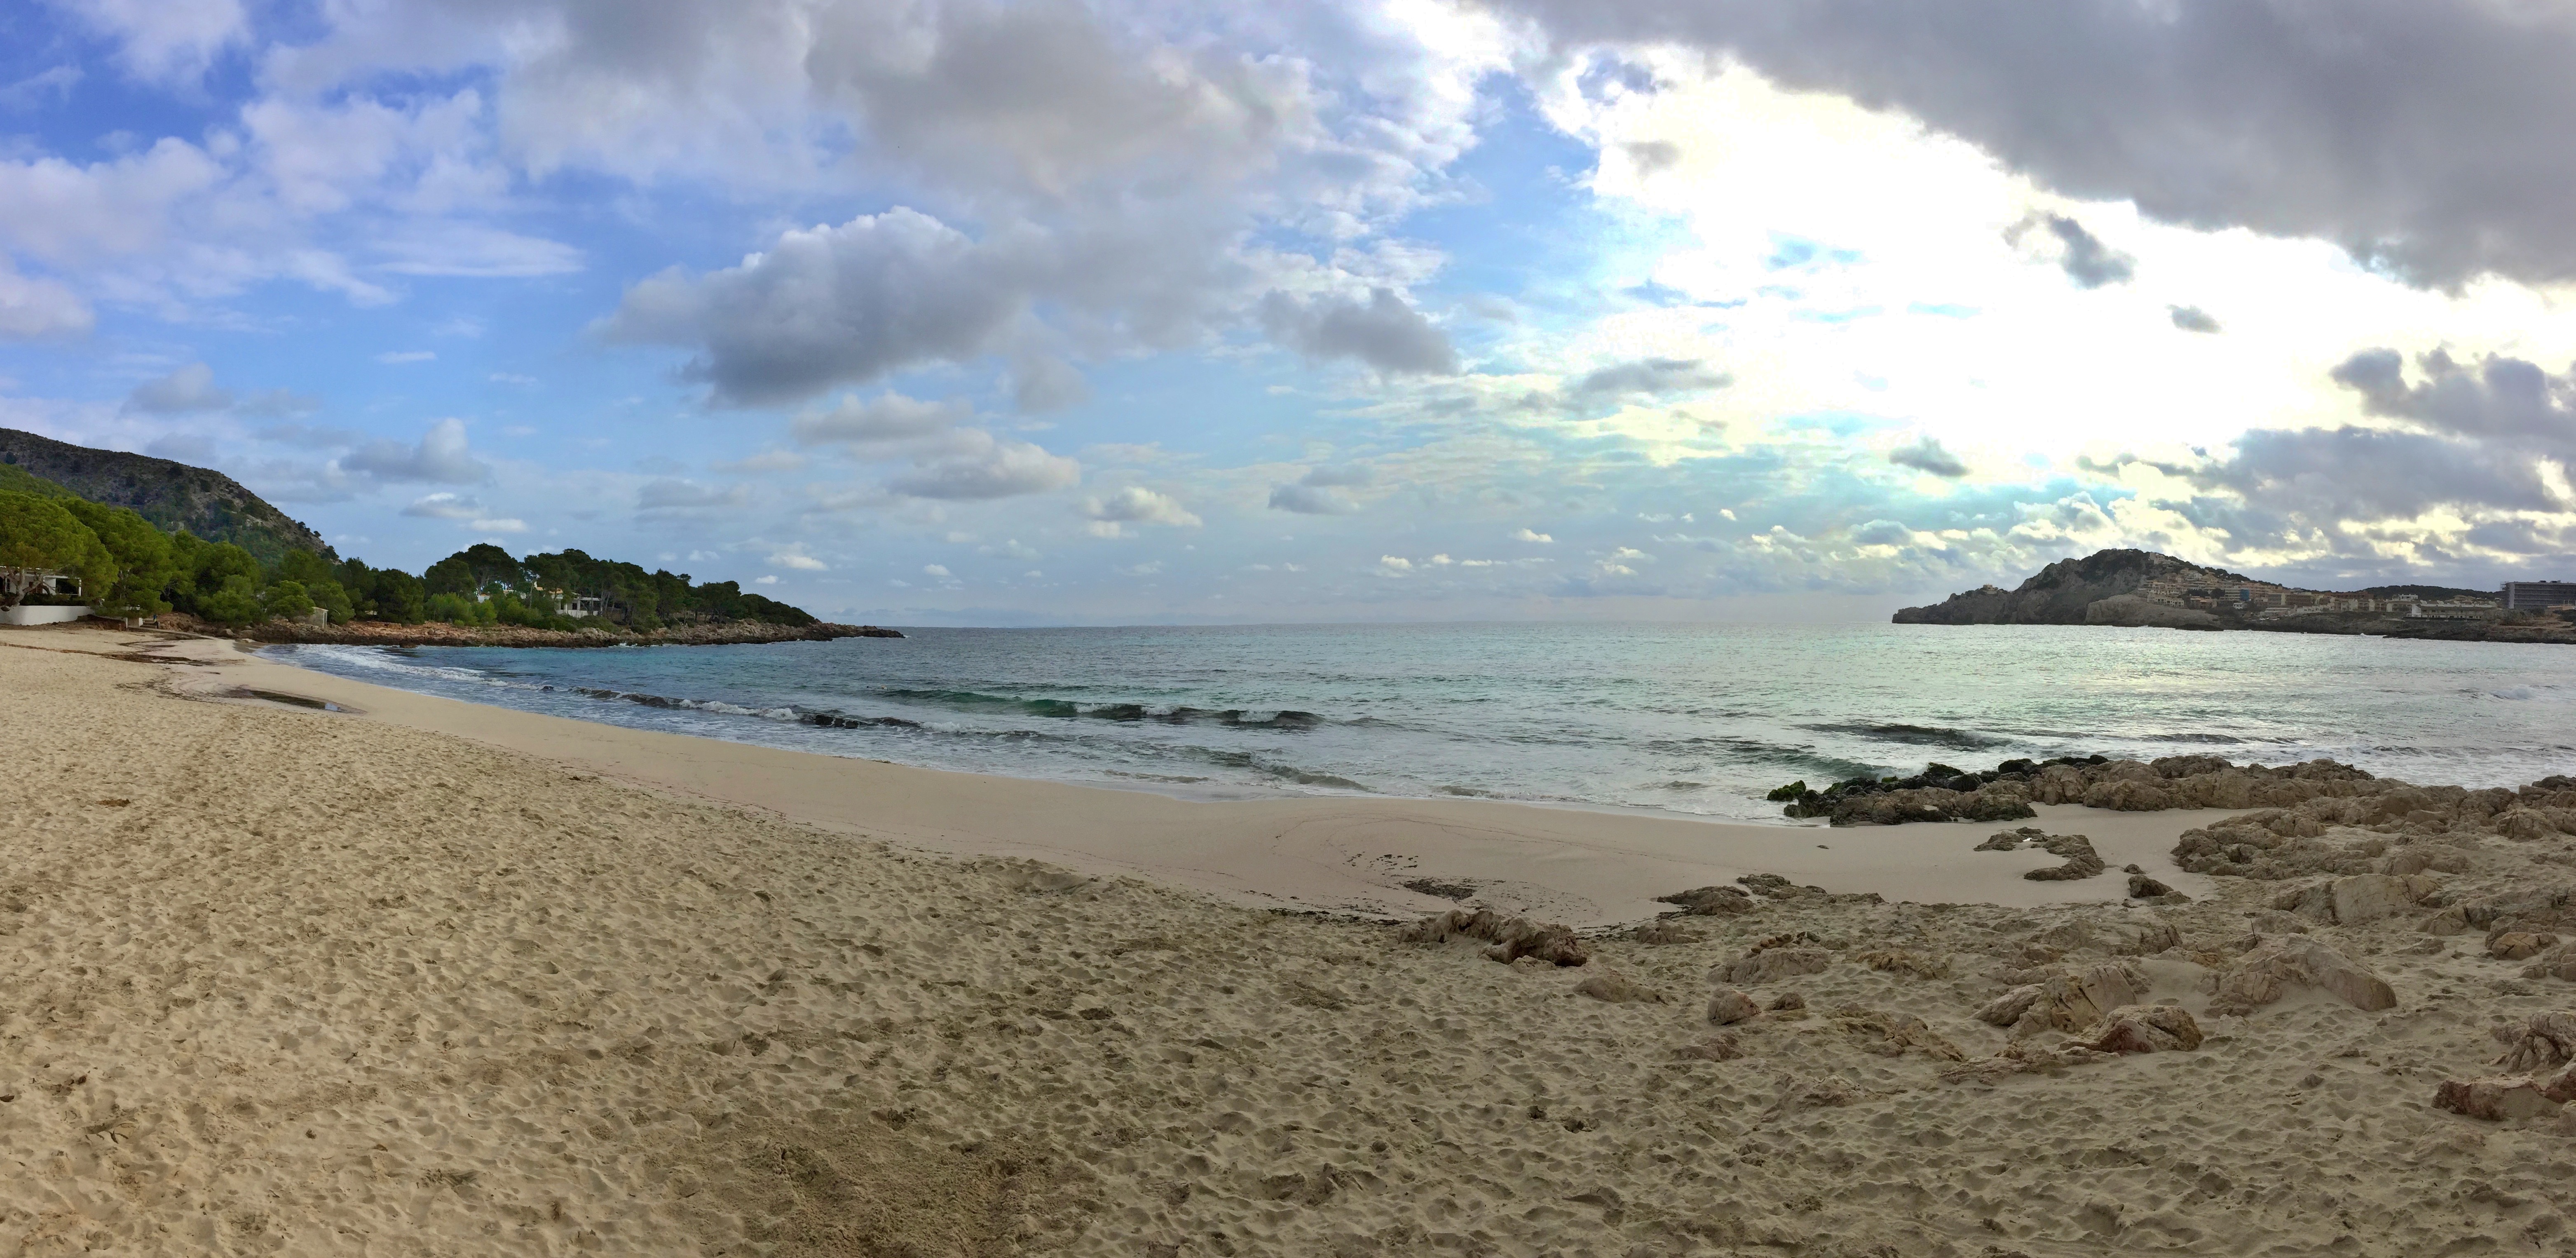
beach, sea, coast, water, sand, ocean, cloud, sunset, shore, wave, view, cove, bay, terrain, body of water, mallorca, sea view, cape, wind wave